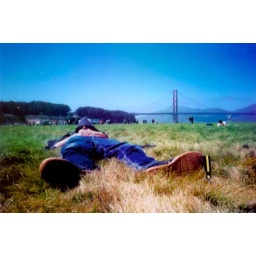
joshgoldengate&lt;i&gt;kellycorinne said:&lt;/i&gt; this is josh at chrissy field with the golden gate in the backround.&lt;i&gt;kristen said:&lt;/i&gt; What a Great View ;)